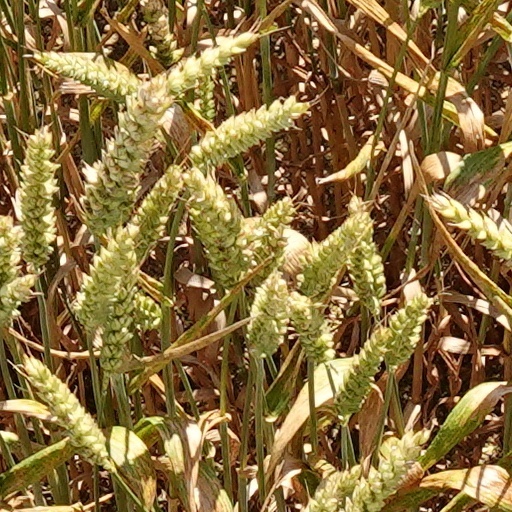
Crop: wheat